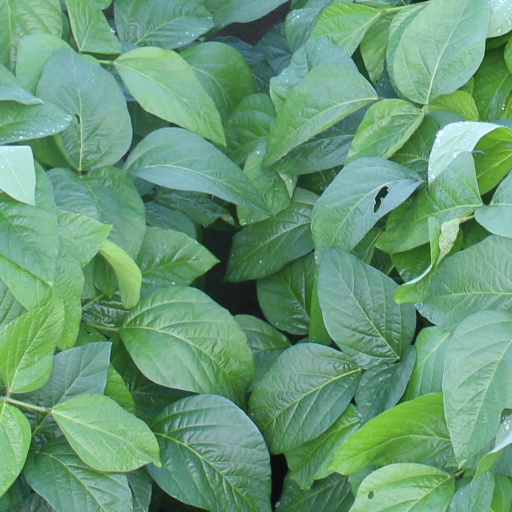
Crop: soybean